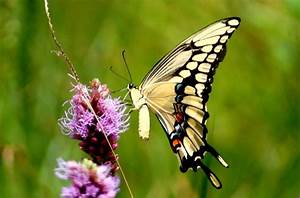
Label: farfalla